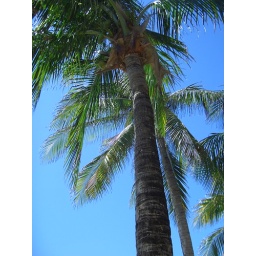
palm tree on beach in cancun mexico